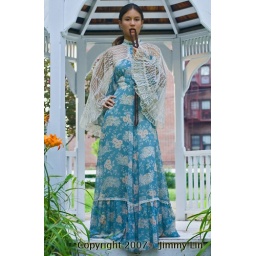
Sarah in a classic blue vintage dress (provided by Incogneeto).